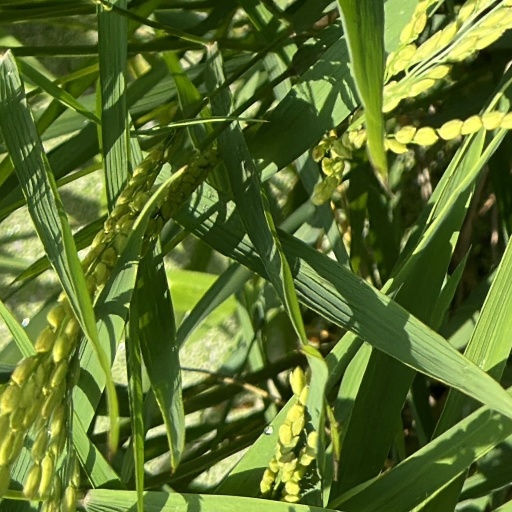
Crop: rice